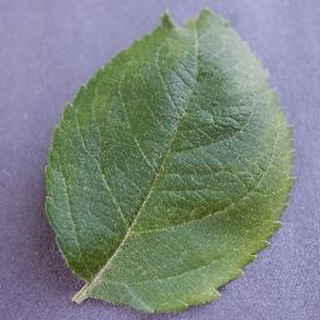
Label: healthy_apple